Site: brandenburg
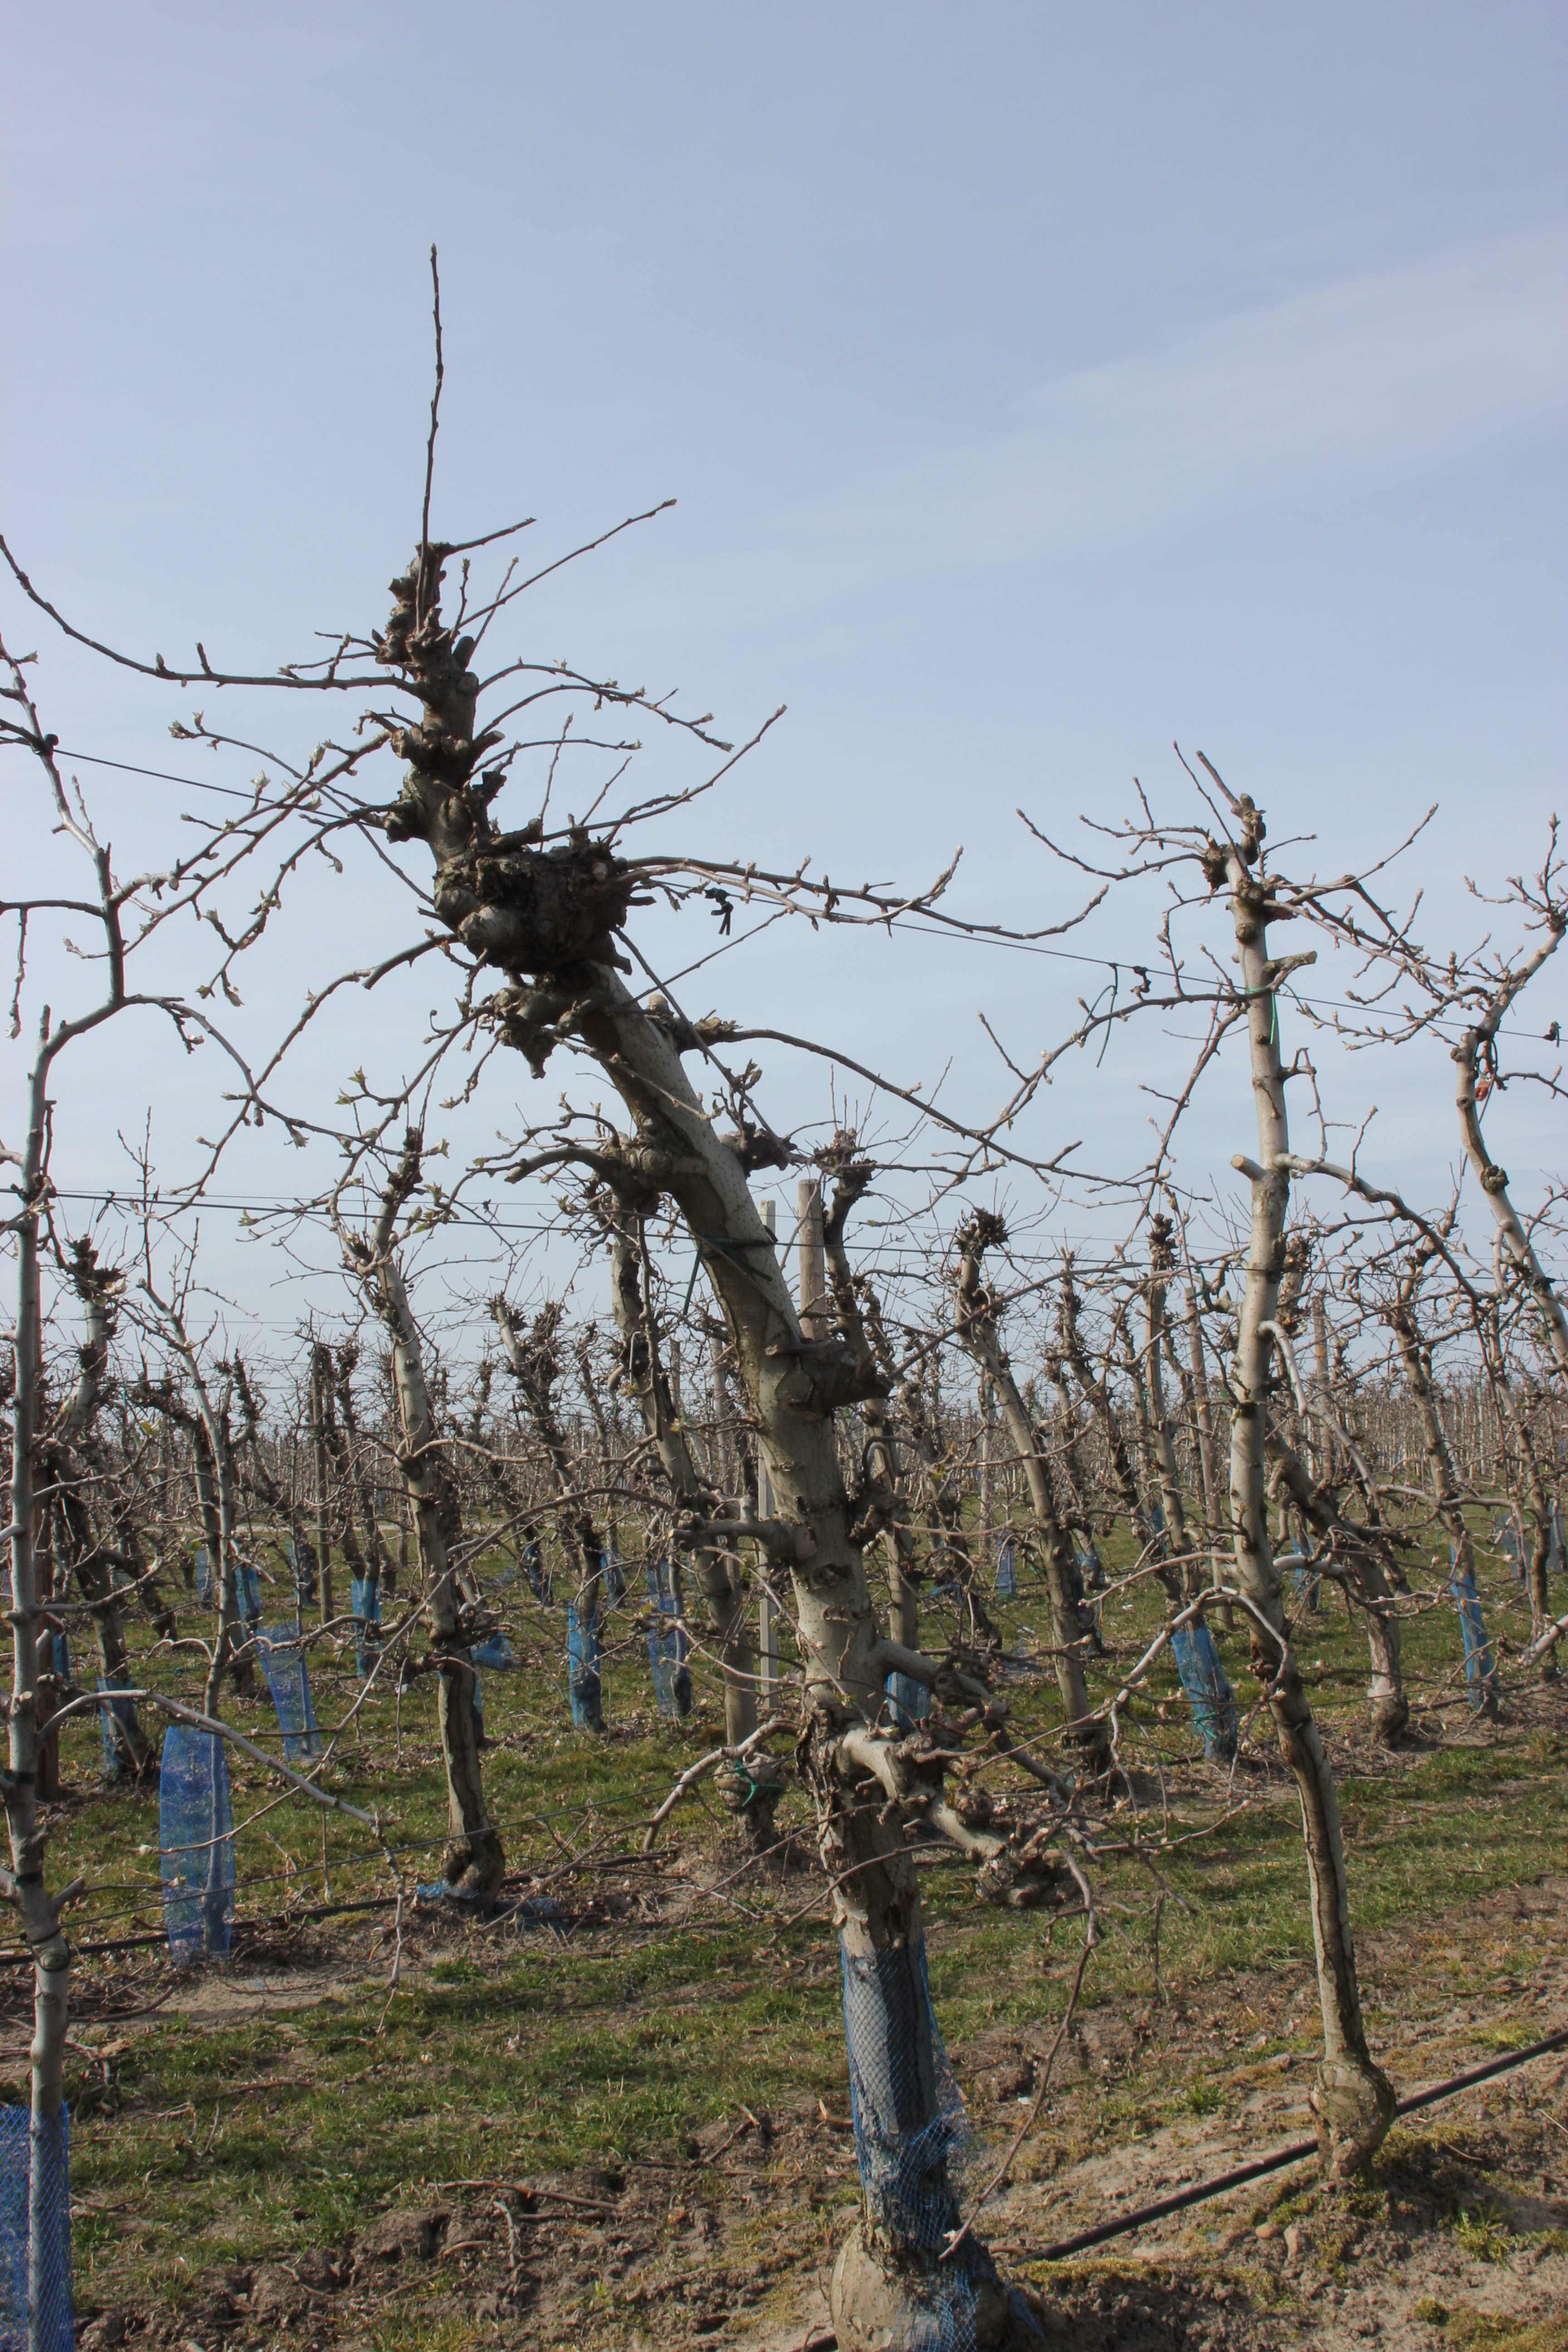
Growth stage (BBCH 54): Inflorescence emergence